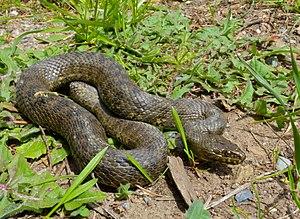
Le parc naturel régional de la Brenne est un parc naturel régional français, qui est situé dans le département de l'Indre, en région Centre-Val de Loire.
La couleuvre vipérine, aussi appelée couleuvre mauresque, est une espèce de serpents de la famille des Natricidae.